Swargakkunnile Kuriakose

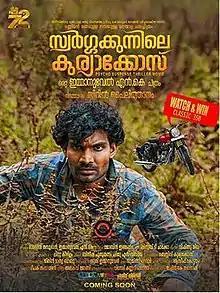

Swargakkunnile Kuriakose is an Indian Malayalam-language psycho suspense thriller film directed by Emmanuvel N. K. and starring Rajeesh Puttad in the title role. The film is produced by Advocate Cyrill Skaria Pailithanam under the banner of Friday Reel Movies, written by Ramabhadran Thamburan and Emmanuvel N. K. The film also stars Sindhya Viswanath, Jaya Babu, Venkurinji Gopinath, Jo Garner, Suresh Babu and Biju Madhavan. The film background score and soundtrack were composed by Linu Keezhillam and Vishnu Siva, Shiju S. Vismaya and Bineesh Puthuppanam penned all the lyrics while art direction was handled by Sachin K. Santhosh and edited by Jobin Inchappara. it is a 110-minute commercial movie.